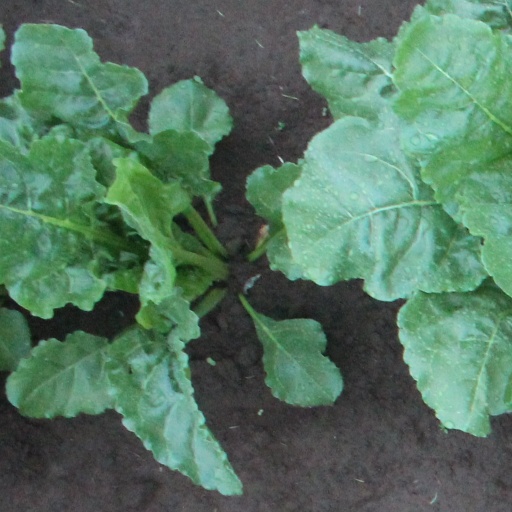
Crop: sugar beet